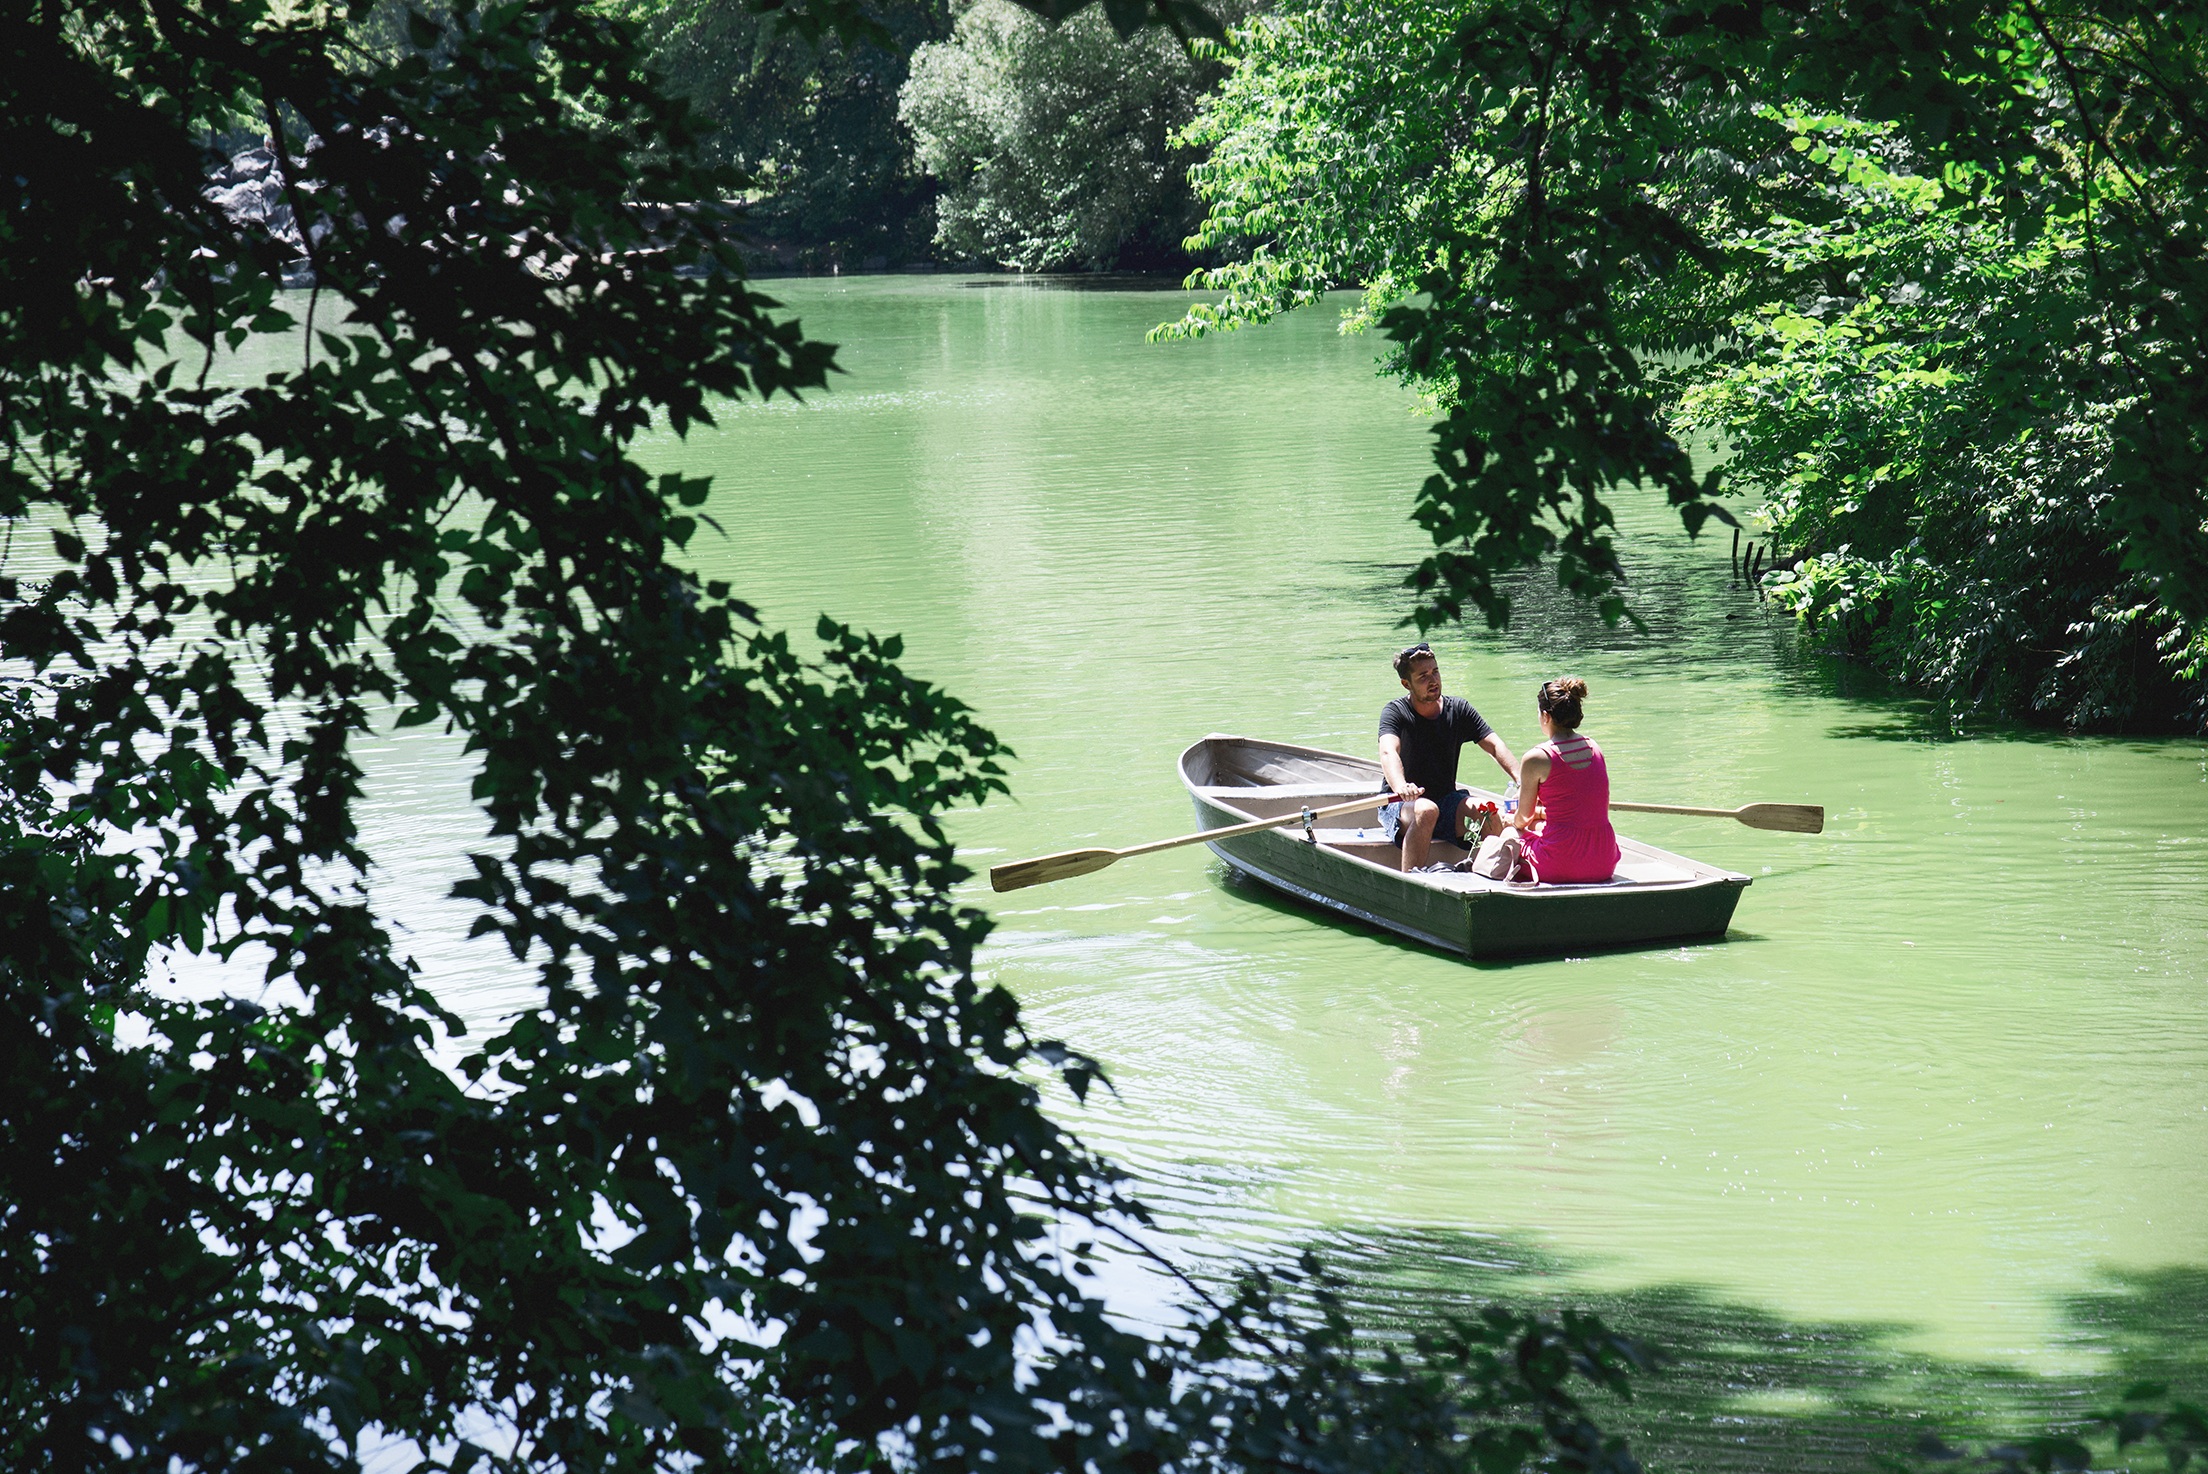
water, nature, outdoor, boat, lake, river, summer, canoe, pond, paddle, vehicle, scenic, natural, waterway, boating, watercraft rowing